Caterina Scappi

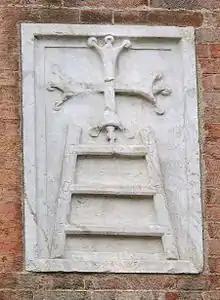
Coat of arms of Santa Maria della Scala

Though hospitals existed for the knights, women in need of care had nowhere to go. Scappi is thought to have treated women in her private home, but in 1625, using her resources, she endowed the ospedaletto, also known as La Casetta, the first hospital dedicated exclusively to women. In her will, she describes her motivations for founding the hospital: "As inspired by the Lord, eager to help and cure those wretched women who have fallen ill and who, bereft of everything, cannot receive treatment in their homes, driven by mercy for their misery." For this, and her many contributions to helping women, Giovanni Bonello who researched her life in a series of articles for the Times of Malta, calls her "the very first feminist in the history of a male-dominant Malta."